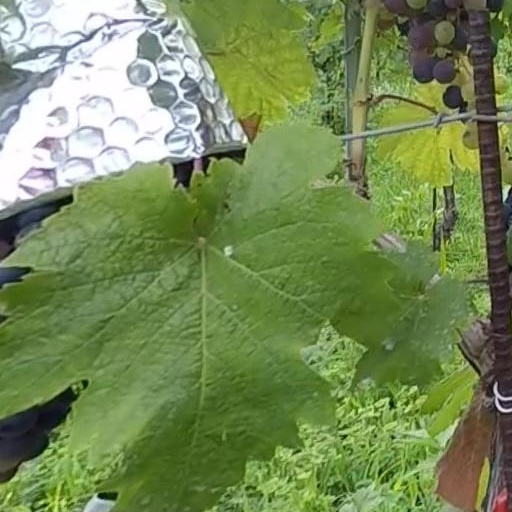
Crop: grape